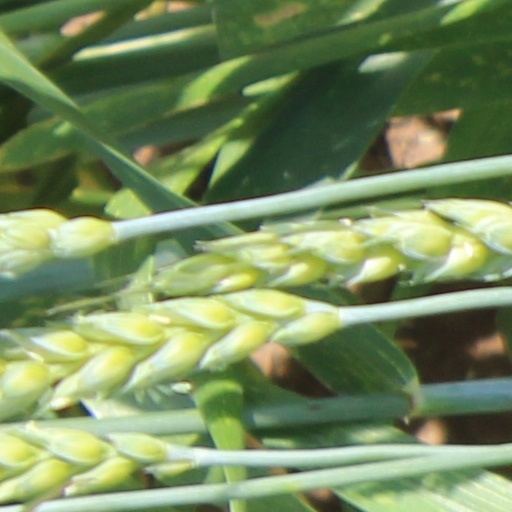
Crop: wheat